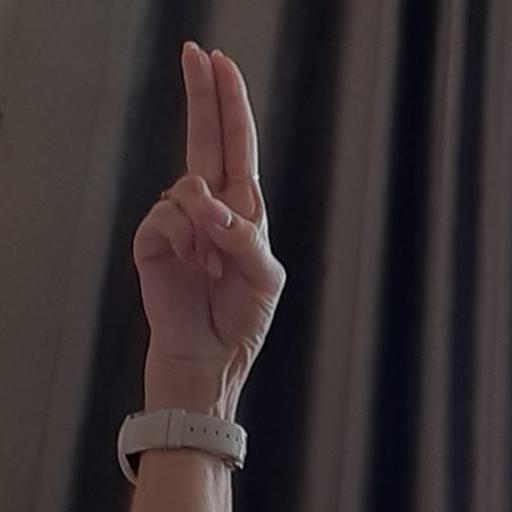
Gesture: two_up